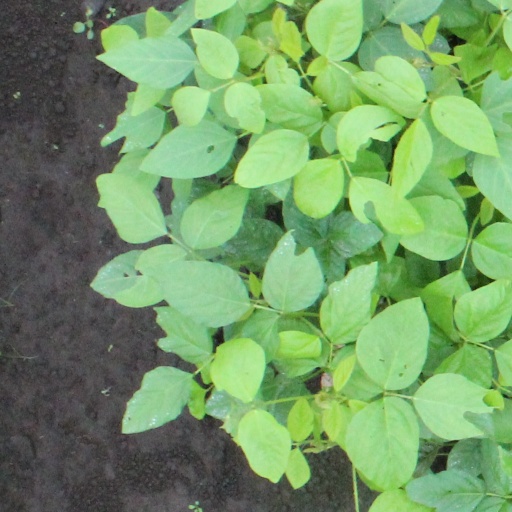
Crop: soybean